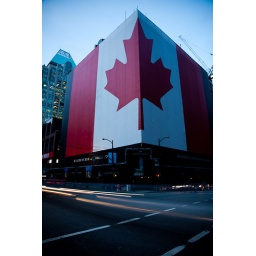
Took this photo leaning up against a street lamp to allow for the longer exposure.